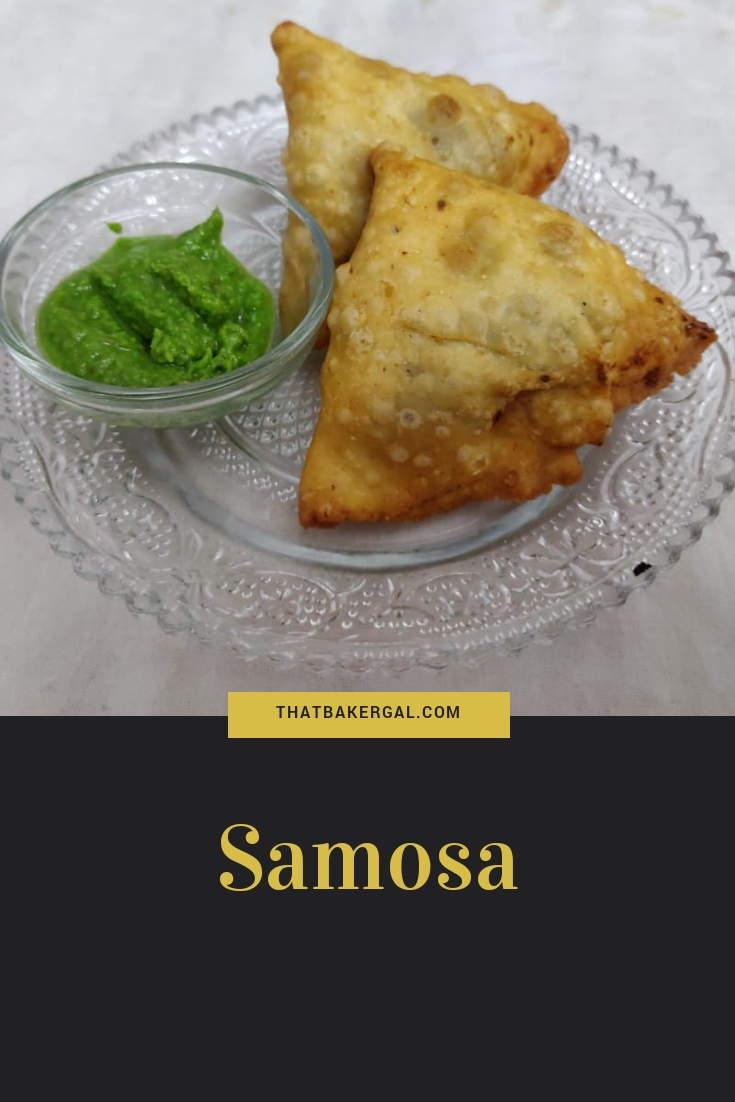
Dish: samosa